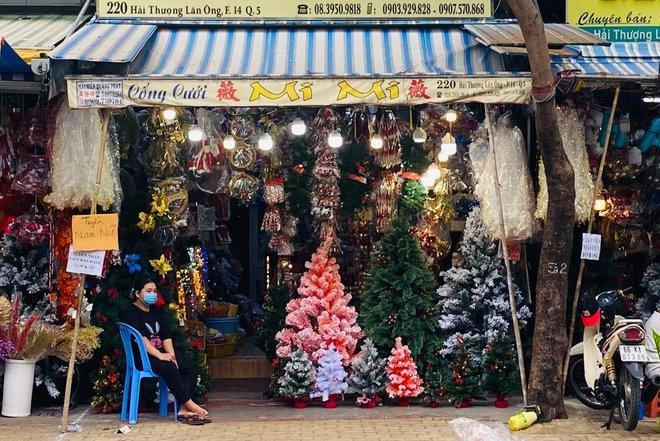
có một người phụ nữ đang ngồi trước một cửa hàng đồ trang trí